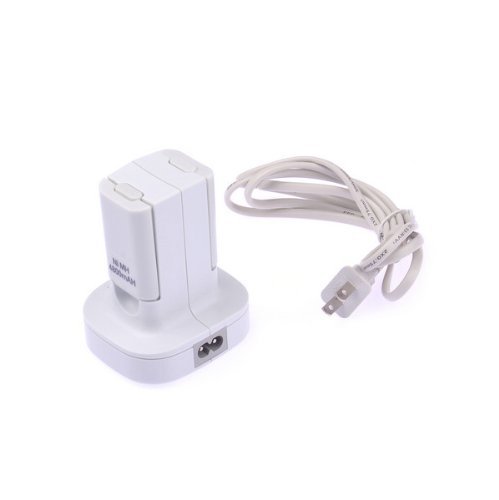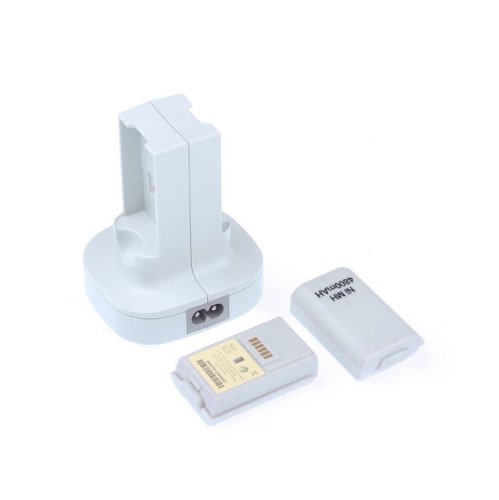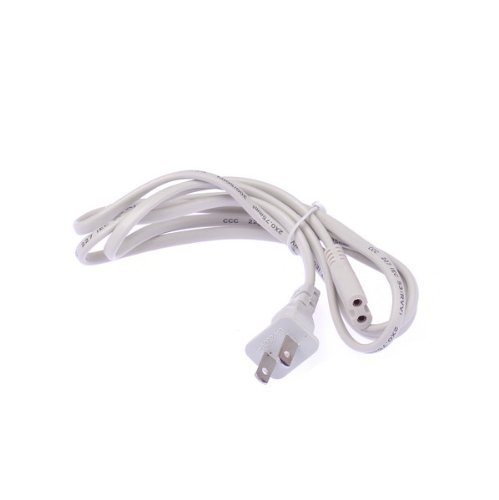
Wantmall White Dual Quick Charger Dock Station Kit w 2 Rechargeable Battery Pack for Xbox 360 Controller
Category: Video Games
Charging Dock Station with 2 Battery Compatible with Xbox 360 Description: Never spend another dime on those AA batteries that only last you a week ever again  Instead grab one of these dual charging docks, which include two Bonus emergency batteries, so you will never again have to worry about dead batteries  This dock is sure to be one of the most convenient and essential gaming accessories you'll ever buy  Perfect equipment for Microsoft Xbox 360 gamers Specifications: 1.Input voltage: 110-240V AC  2.Input frequency: 50/60Hz  3.Rated power: 6W  4.Output voltage: DC 2.8V  5.Charging Uable type: US  6.Color: gray Package includes 1x Dual Charge Dock for Xbox 360;1x Cable
Features: Quickly recharge up to two battery packs at the same time | A cleaner charging solution - no wires to plug into your console | LED light indicator shows the batteries charging status | Compatible with Microsoft Xbox 360 | Perfect equipment for Microsoft Xbox 360 gamers